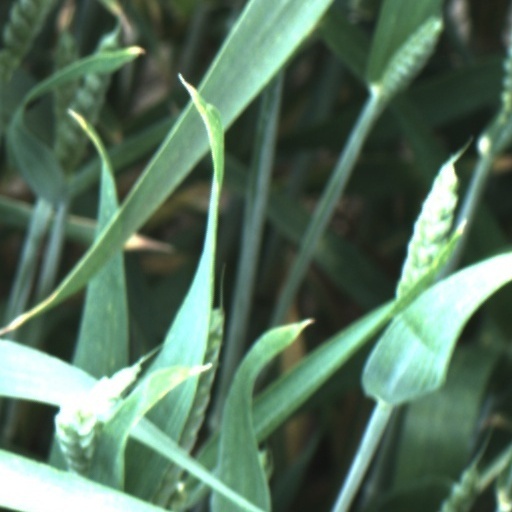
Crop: wheat